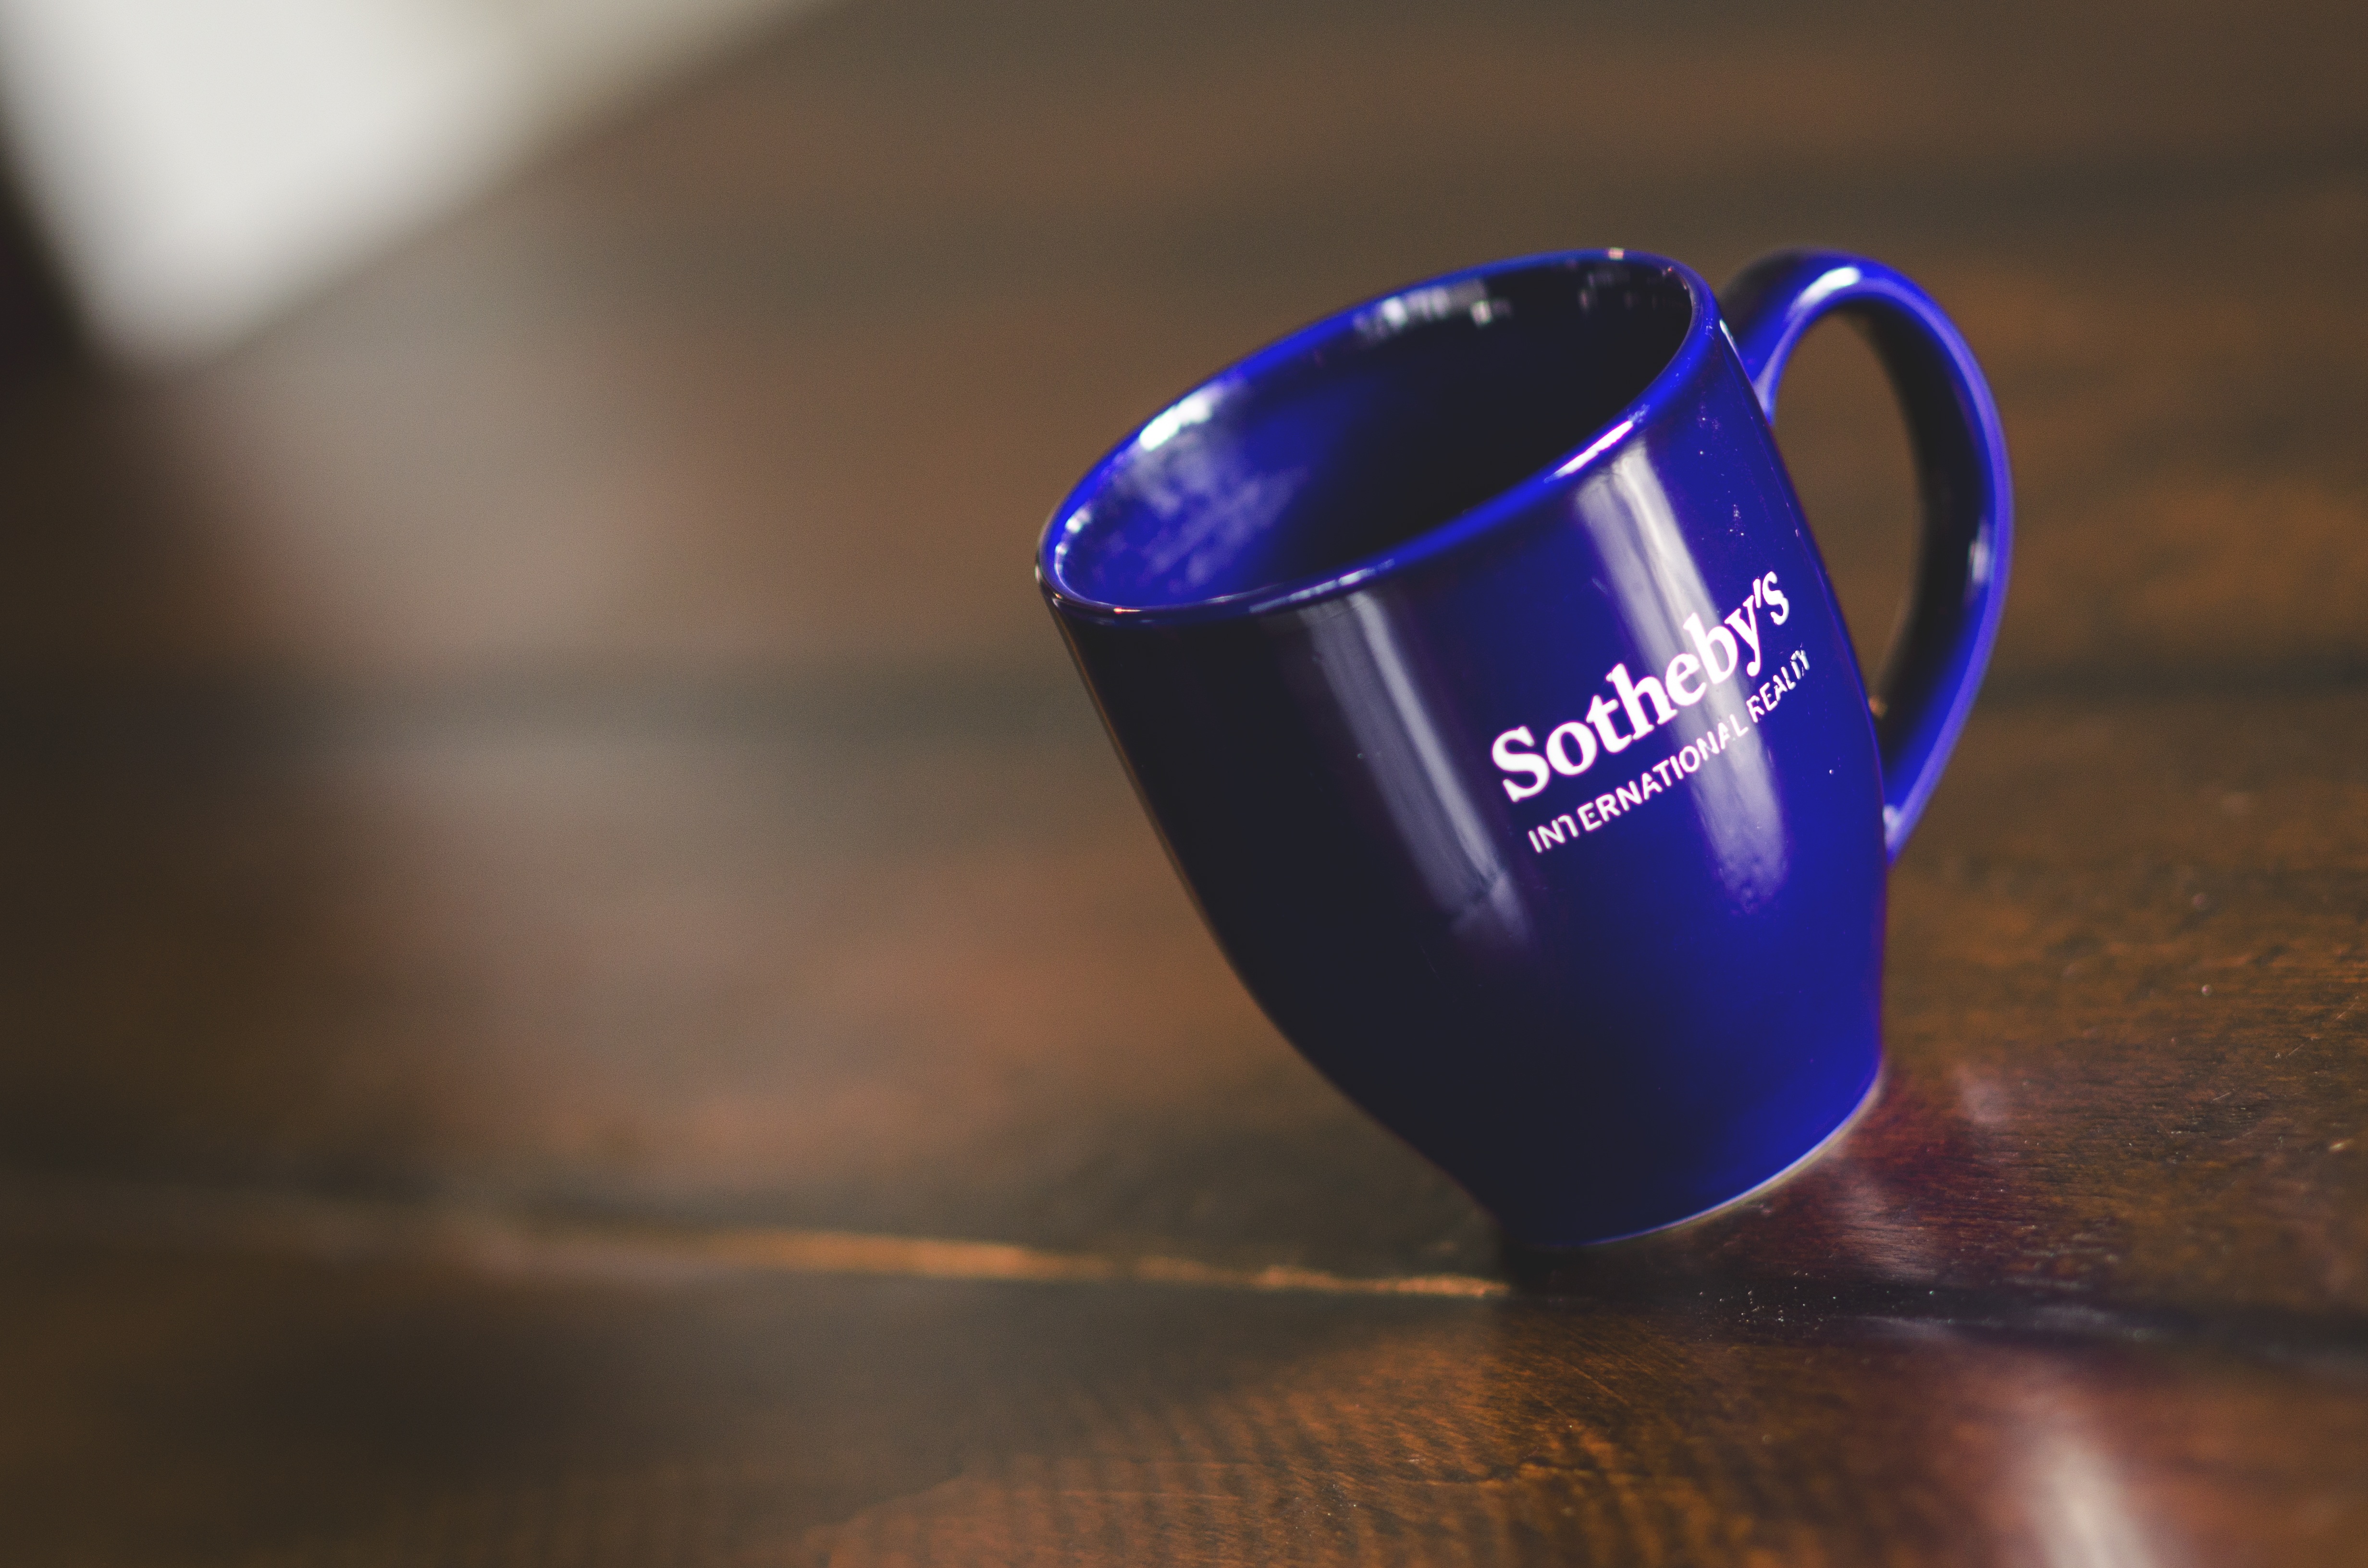
hand, light, house, purple, glass, advertising, cup, sign, red, color, property, drink, market, marketplace, blue, business, residential, black, housing, moving, estate, buy, realestate, sold, shape, selling, sell, success, rent, macro photography, agent, buyer, open house, drinkware, aboard